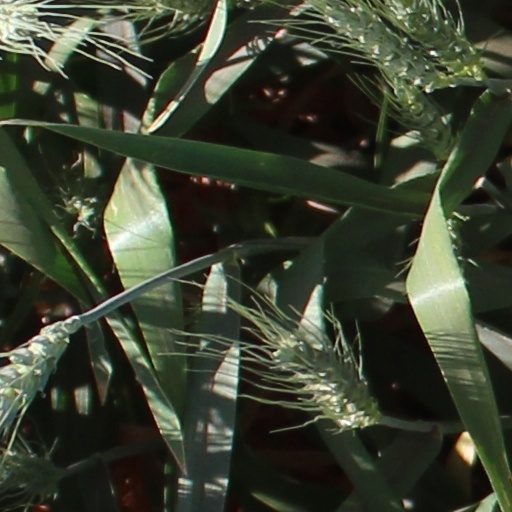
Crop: wheat